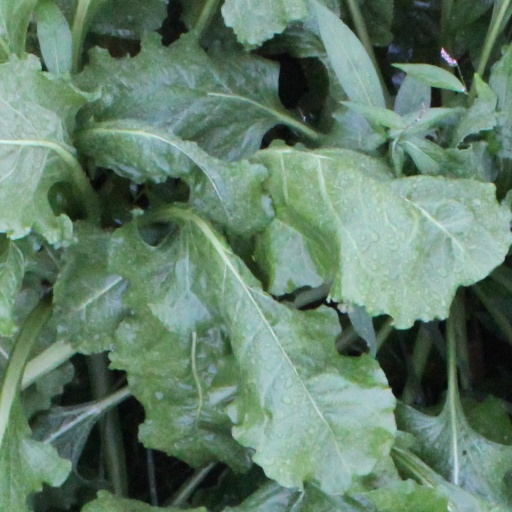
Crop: sugar beet